Zoomorphism

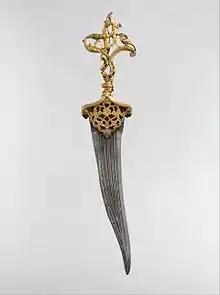
Dagger with Zoomorphic Hilt, dated to the second half 16th century, Hilt made of copper; cast, chased, gilded, and inlaid with rubies, Blade made of steel; forged, L: 15 5/8 in.

Zoomorphism appears on objects beyond household items. An example of this is the Dagger with Zoomorphic Hilt also located at the Metropolitan Museum of Art in New York"." The hilt or handle of the dagger merges into the shape of a dragon attacking a lion who is performing the same act onto a deer. Each attacking animal is connected by its claws and teeth to form the handle. The inclusion of Persian and Indian symbols of power was common in zoomorphic imagery on hilts of daggers. In this dagger there is a figure of a bird in front of the deer who is meant to represent the Indian deity Garuda. Due to the intricate design and craftsmanship of this dagger, it would most likely not have been used for the purposes of a weapon, but rather as a ceremonial object. Many of the weapons included in Islamic art served as symbols for power and wealth.